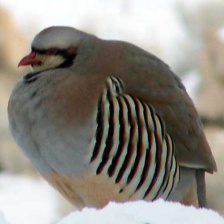
Species: CHUKAR PARTRIDGE
Scientific name: ALECTORIS CHUKAR
ImageNet parent category: partridge